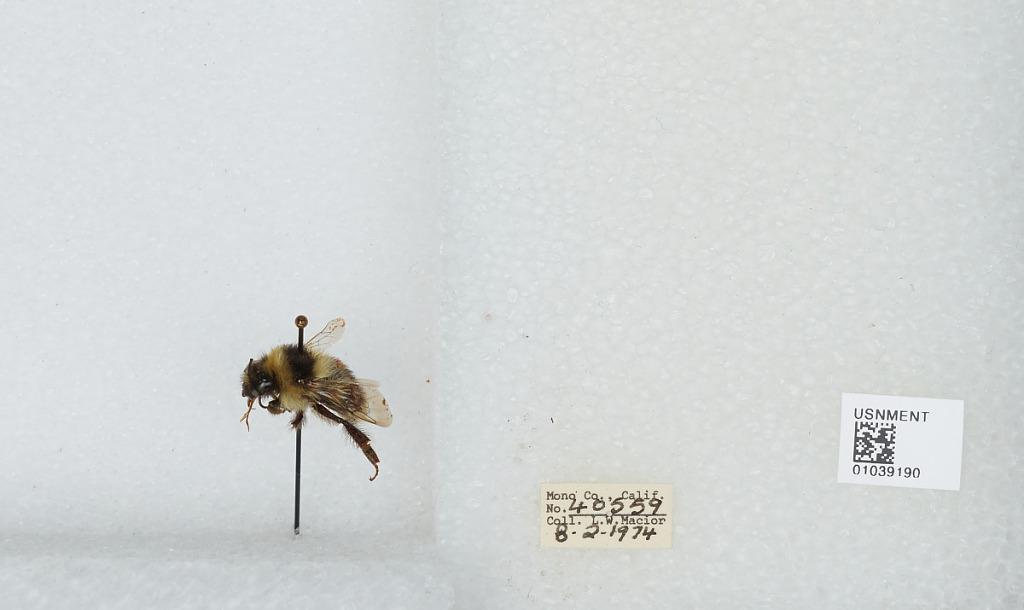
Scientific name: Bombus (Cullumanobombus) rufocinctus Cresson
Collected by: L. Macior
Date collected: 1974-8-2
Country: United States
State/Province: California
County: Mono
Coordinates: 37.92, -118.87